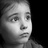
Emotion: sad